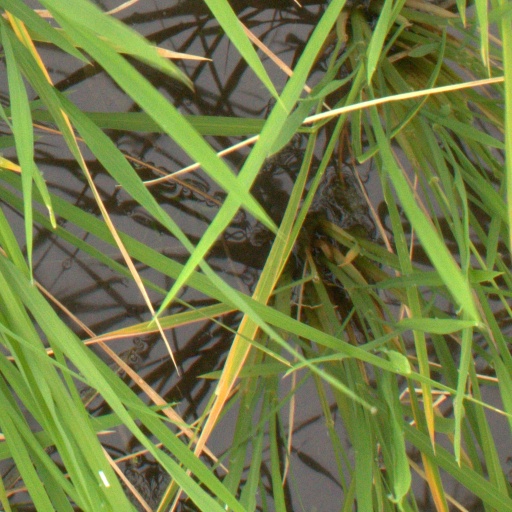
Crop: rice